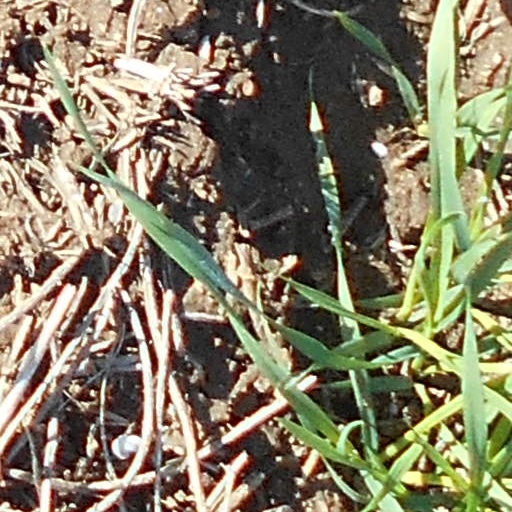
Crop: wheat